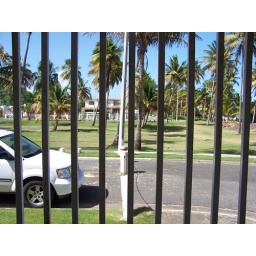
beach house in Humacao